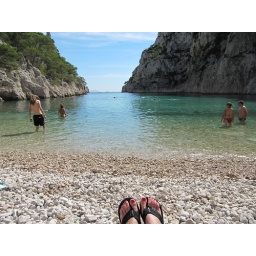
A remote beach reachable only by boat or hiking